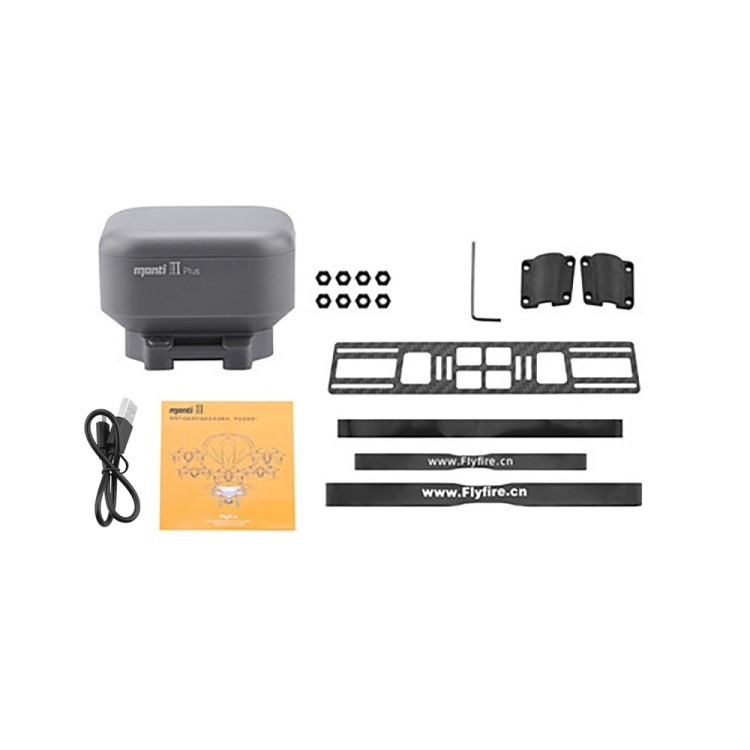
Manti 3 Plus Parachute for DJI Phantom 2 / 3 / 4 Improve Safety Slow Down Fall Speed Accessories
1. Intelligent safety parachute, high-speed rescue, buzzer warning and positioning 2. Manti 3 Plus has a built-in electronic flight recorder, which can record UAV flight and performance parameters. The information recorded by the recorder can be used for UAV flight accident analysis, reproduce the accident process, and analyze the cause of the accident concretely (built-in 150mm An battery, working time 4 hours, 1GB data storage) 3. Dual sensor data fusion: horizontal and vertical activation, effectively avoiding propeller entanglement, and reducing the additional risk of bombing caused by rescue triggers 4. The flight attitude can accurately identify the danger and omnidirectional perception, and can respond to the dangerous situation in the fastest 0.5 seconds, so as to judge the opening of the parachute, it needs to cooperate with the inner eight to stop the propeller, so that the machine can make a safe landing 5. To upgrade the DFU firmware, you need to download the desktop version of the Firefly software, and you can manually select the model to match the firmware 6. There is a silicone pad design at the bottom of the parachute main unit, which can effectively prevent the drone from being scratched 7. The capsule of Manti 3 Plus is for one-time use. After the parachute is opened, the capsule needs to be replaced before it can be used. 8. When installing, please be careful not to cover the battery switch and the sensor below Parameter: 1. Speed reduction: 5.5m/s 2. Normal working hours: 4 hours 3. Working temperature: -10-60 degrees Celsius 4. Response time: 100 milliseconds 5. Response distance: 8 meters 6. Working altitude: less than or equal to 4000 meters 7. Charging voltage: 5V 1A 8. Equivalent drop distance: 1.6 meters and below 9. Consumable parts: Manti 3 Plus canopy 10. Buzzer: Yes 11. Firmware upgrade: support (DFU) 12. On-board detection: support (6 meters above the ground to enter the alert mode, only after entering the alert mode can the flight accident be detected and the parachute opened) 13. Note: When adapting the parachute to the Phantom series UAV, the software version must be replaced with the Phantom professional version. Product information: - Main material: PC - Net weight: 115.8g - Dimensions: 6 x 6 x 4.2cm (parachute host)/18.1 x 3.2cm (hanger) - Applicable models: suitable for DJI Phantom 2/3/4 Packing list: Parachute host x 1 straps × 3 Charging cable × 1 screw × 8 screwdriver × 1 Nut × 8 Hanging rack × 1 Hanger Buckle × 2 instruction manual × 1
Brand: SUNSKY
Category: Toys & Games > Toys > Flying Toy Accessories